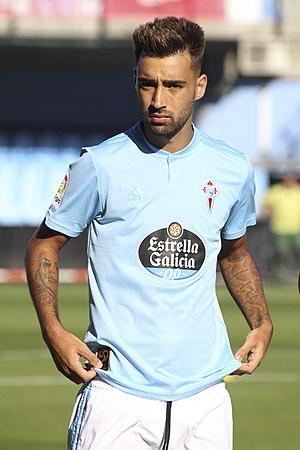
Brais Méndez, né le 7 janvier 1997 à Mos, est un footballeur international espagnol. Il évolue au poste de milieu offensif ou de milieu relayeur au Celta de Vigo.